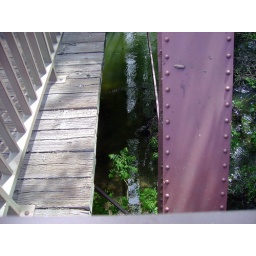
Looking down at the water under the bridge